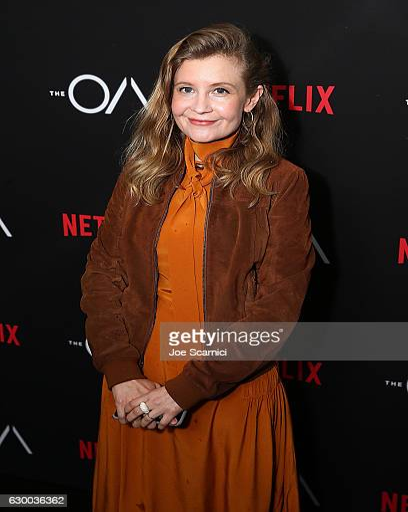
actor arrives at the premiere